Answer in natural language. Consider the 3D positions of the objects in the scene and not just the 2D positions in the image. Is the centerpoint of  brown trapezoid wooden chair at a higher height than framed landscape painting with airship? Choose between the following options: yes or no
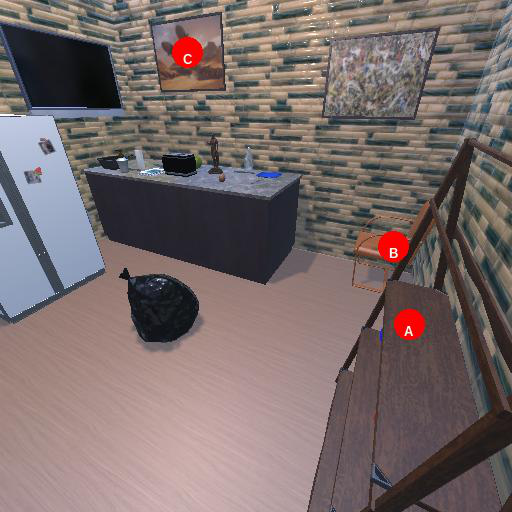
<answer>no</answer>